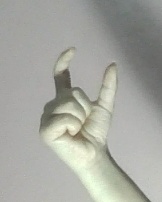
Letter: nun